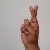
The image shows a hand gesture representing the letter 'R' in Indian Sign Language.